Third Air Force

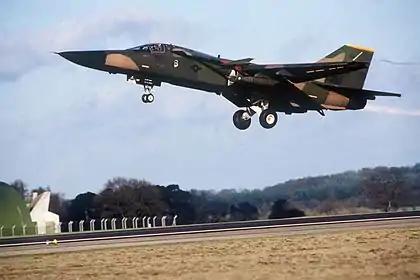
A F-111F aircraft from the 493rd Tactical Fighter Squadron takes off from Hahn Air Base for a mission over West Germany during Exercise REFORGER '86.

At the end of the Cold War Third Air Force consisted of the following units: